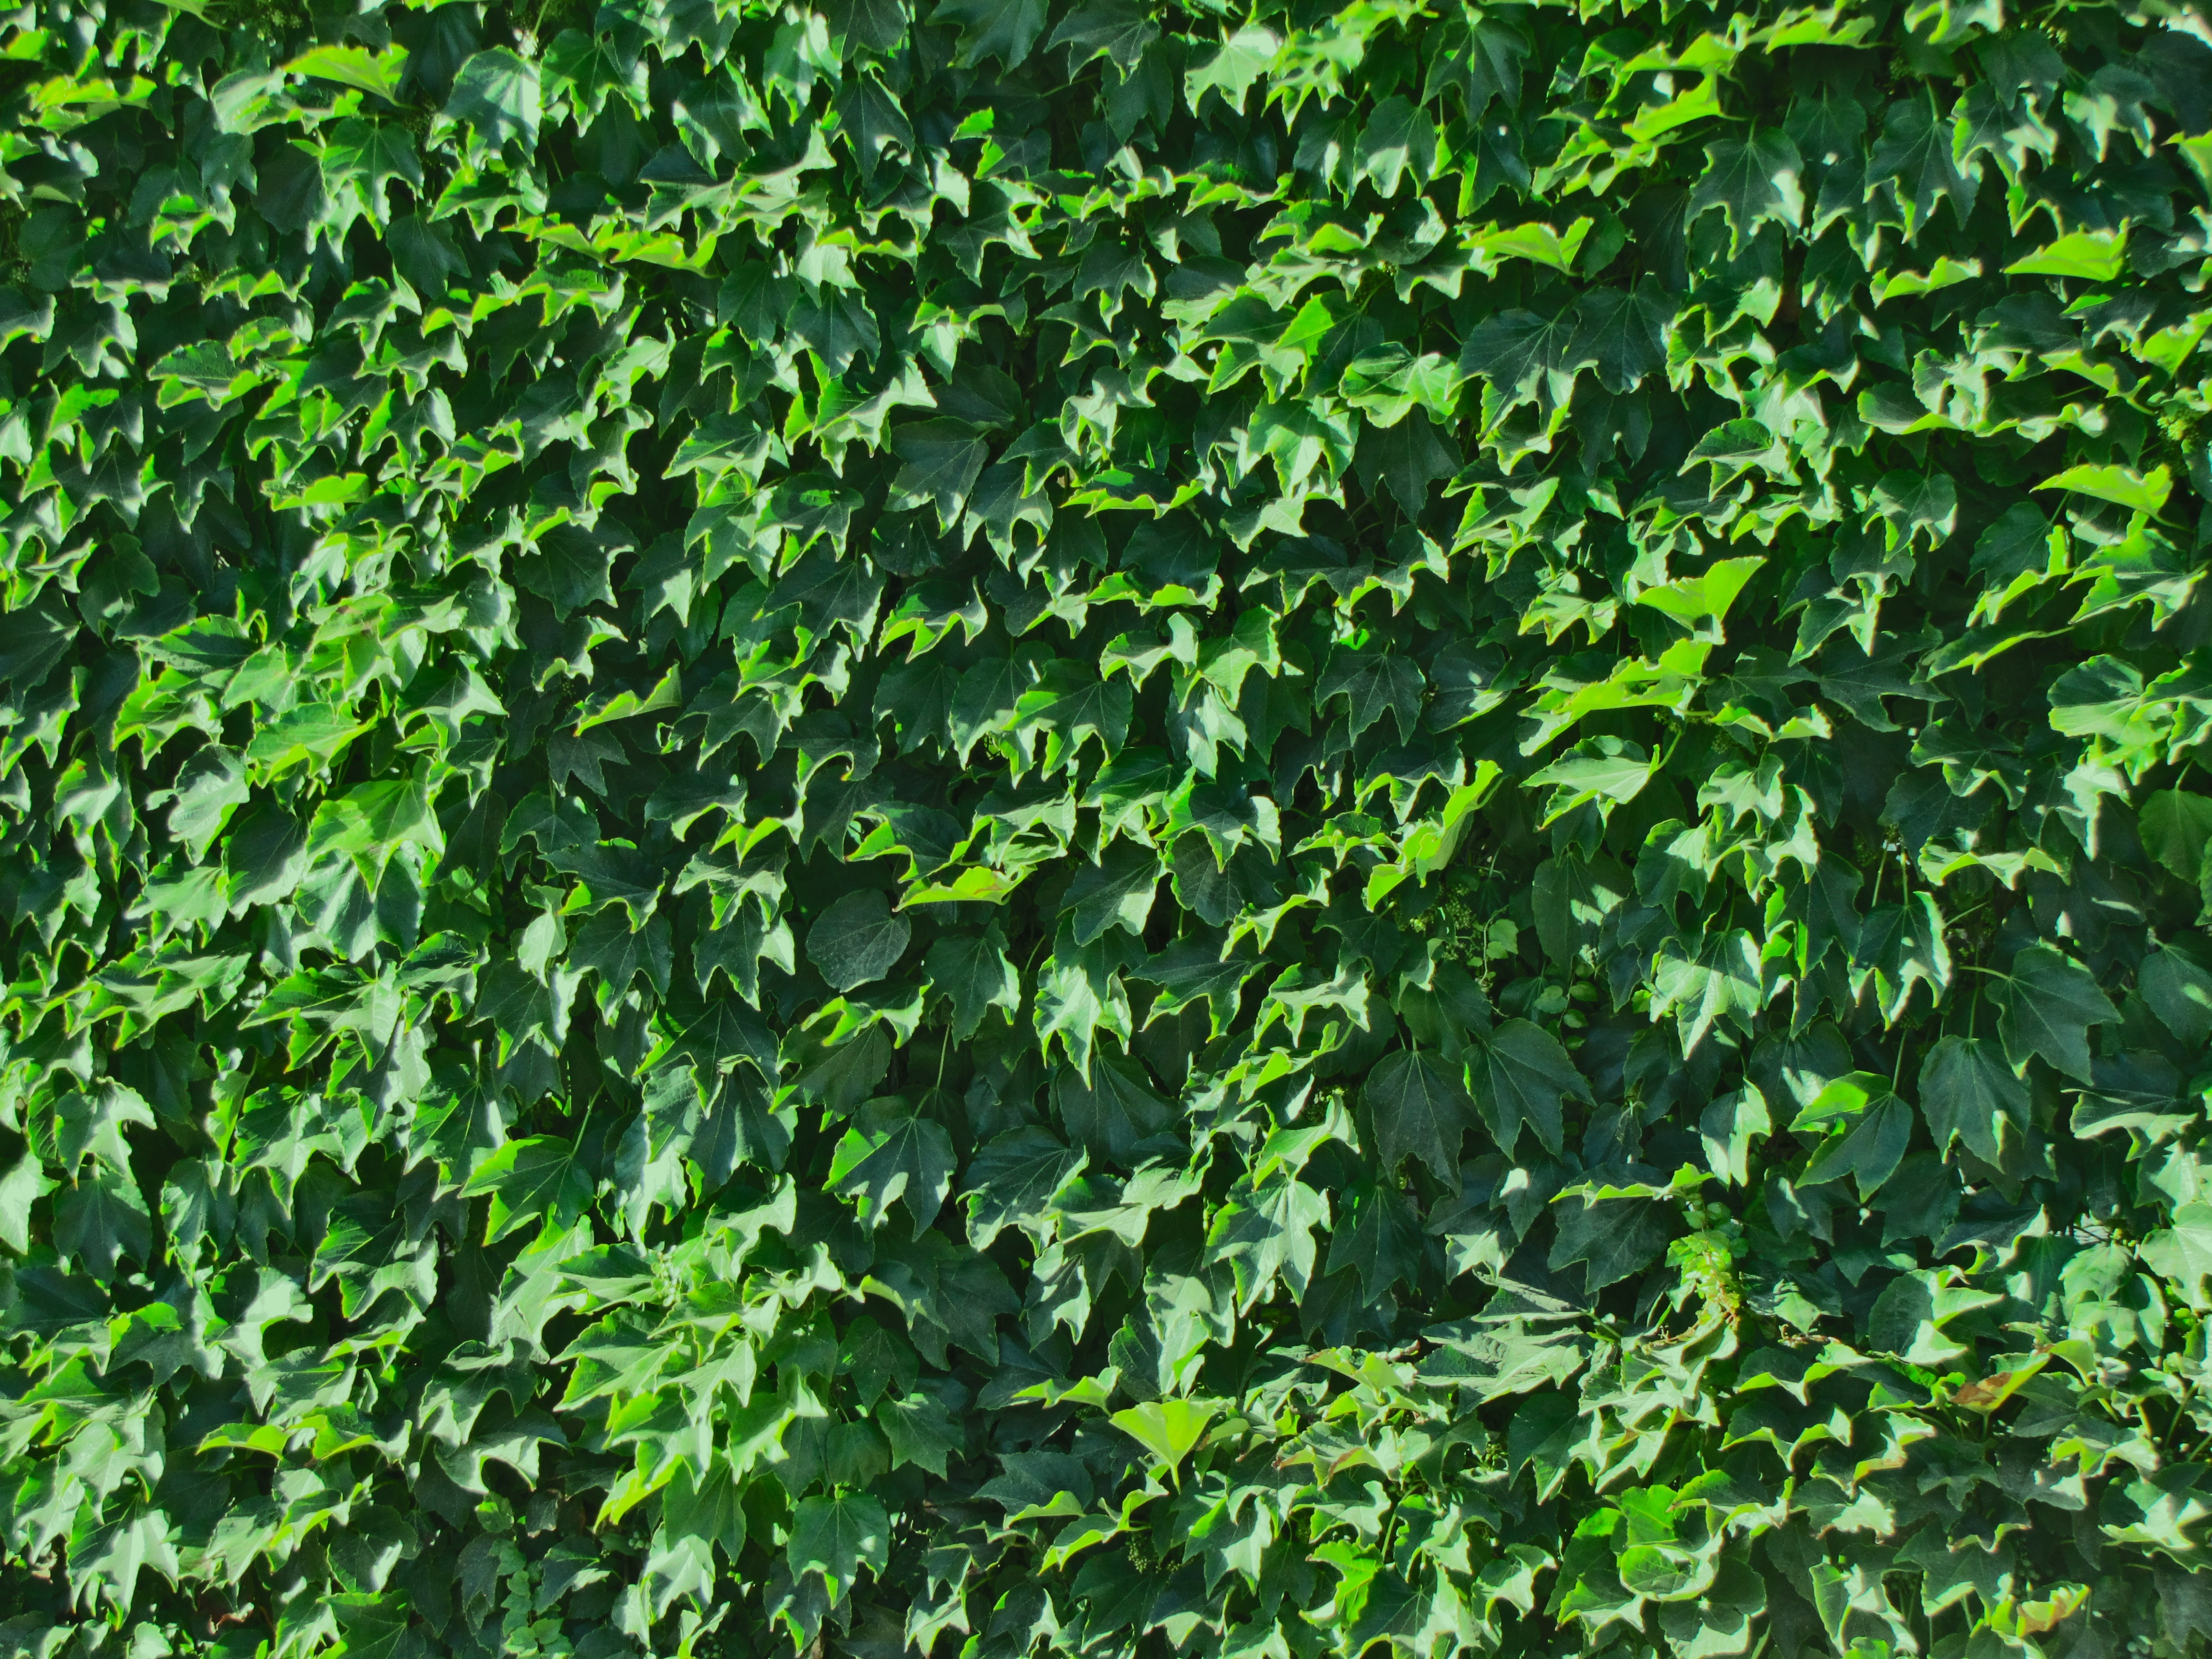
tree, nature, plant, texture, leaf, flower, wall, foliage, food, green, produce, crop, ivy, park, agriculture, flora, ornament, leaves, background, shrub, wednesday, flowering plant, woody plant, land plant, apiales